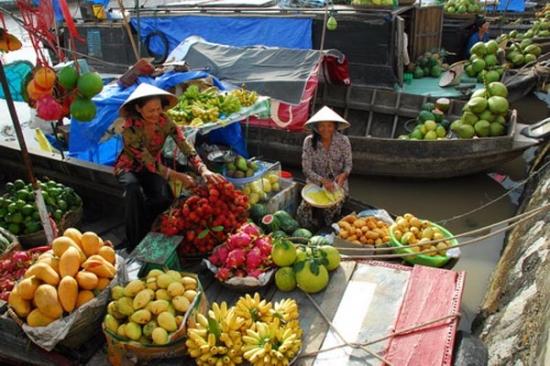
có nhiều con thuyền đang chở những sản phẩm hoa quả